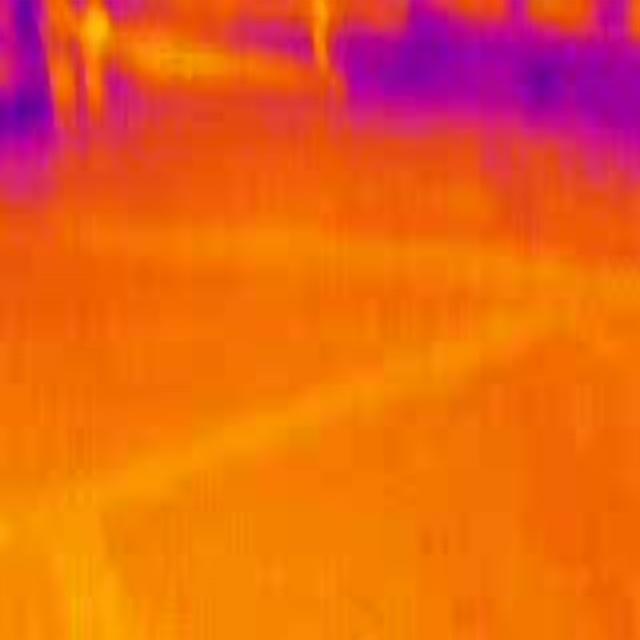
Detected objects:
label: person
label: person